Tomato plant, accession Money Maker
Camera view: vertical (180 deg); turntable rotation: 0 degrees
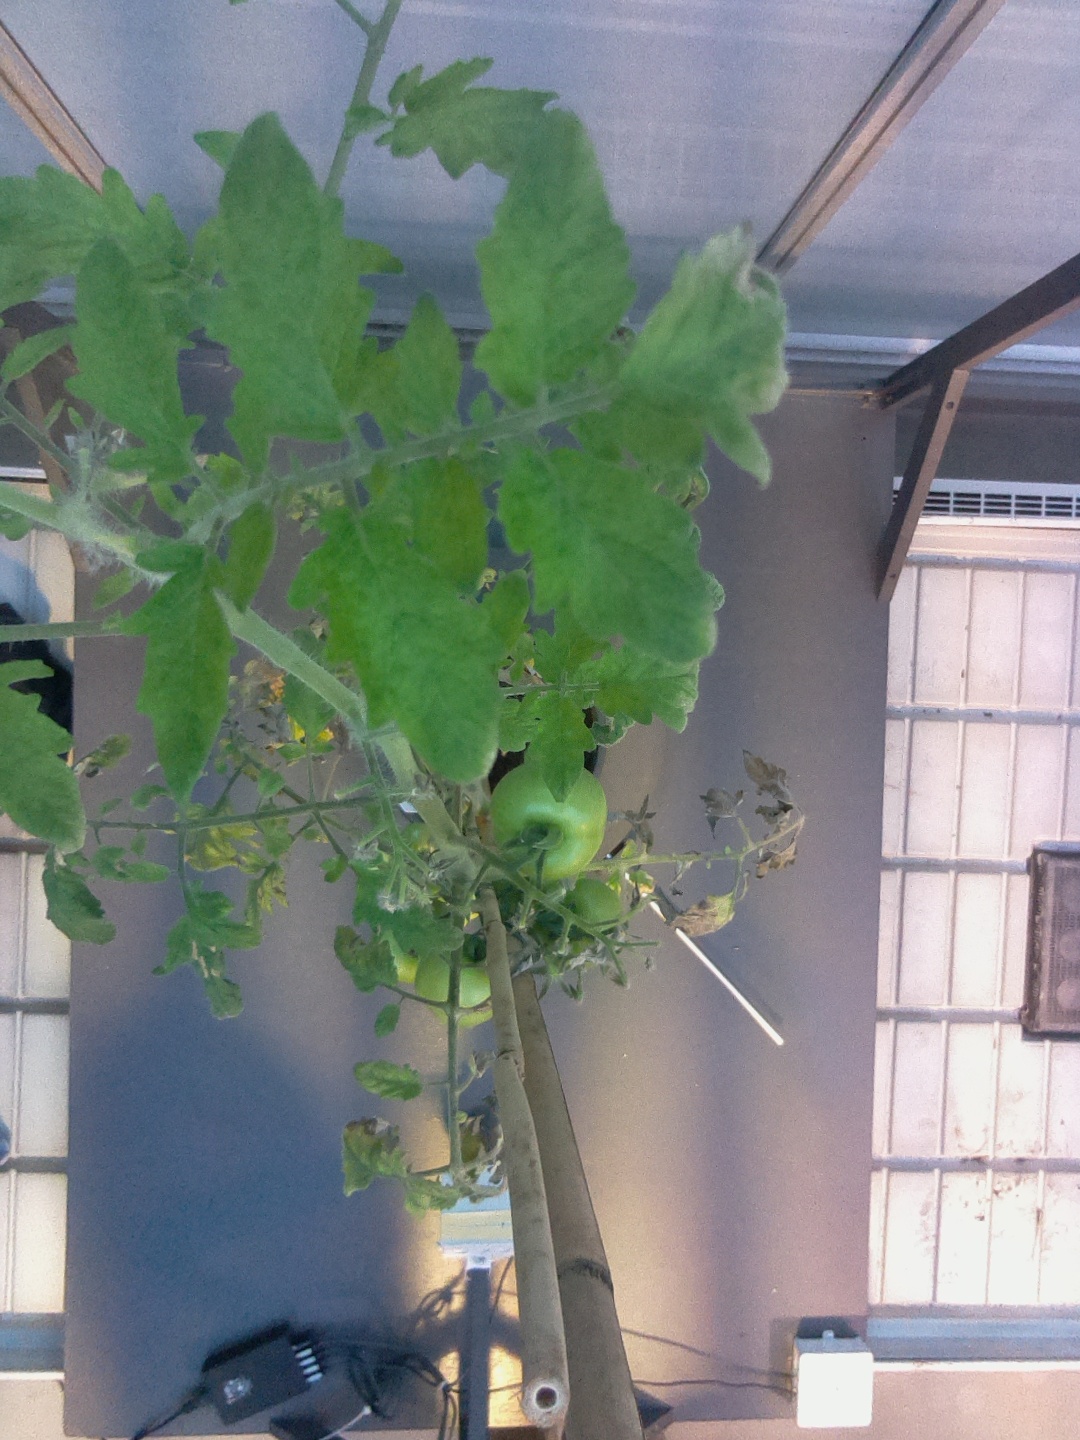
BBCH growth stage 77: 70%-80% of final fruit size